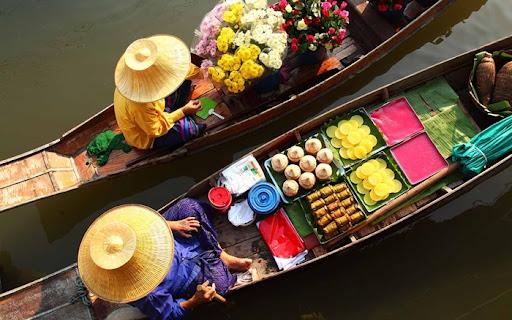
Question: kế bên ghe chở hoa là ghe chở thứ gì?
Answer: kế bên là ghe chở thức ăn